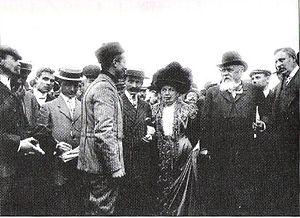
Louis_Paulhan, madame, tenant le bras du marquis de Polignac_et_monsieur le_président_de_la_République 24_août 1909 .
La Grande Semaine d'aviation de la Champagne était un rendez-vous international aérien qui eut lieu la première fois en août 1909 sur la commune de Bétheny au nord de Reims, qui sera plus tard la B.A. 112. Le premier rendez-vous international aérien avait eu lieu en juillet au champ d'aviation de la Brayelle près de Douai.
Jeanne Fallières, née Jeanne Bresson le 24 mai 1849 à Nérac et morte le 29 septembre 1939 à Mézin, est une personnalité féminine française, épouse d'Armand Fallières qui est le neuvième président de la République française du 18 février 1906 au 18 février 1913.